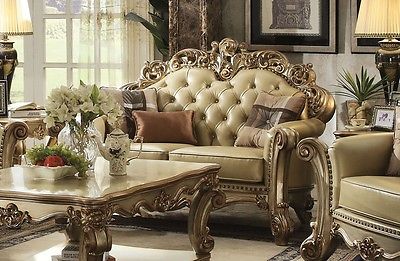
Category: sofa